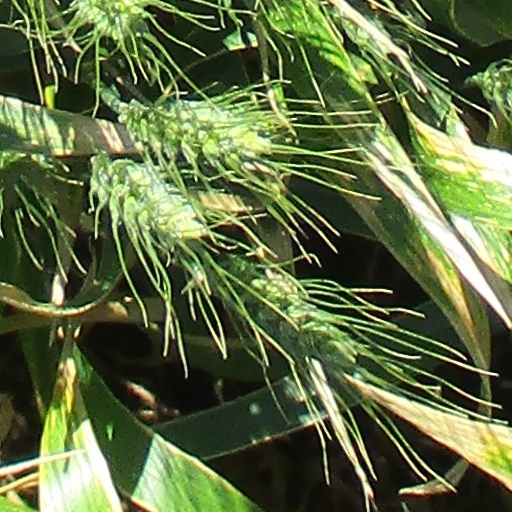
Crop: wheat